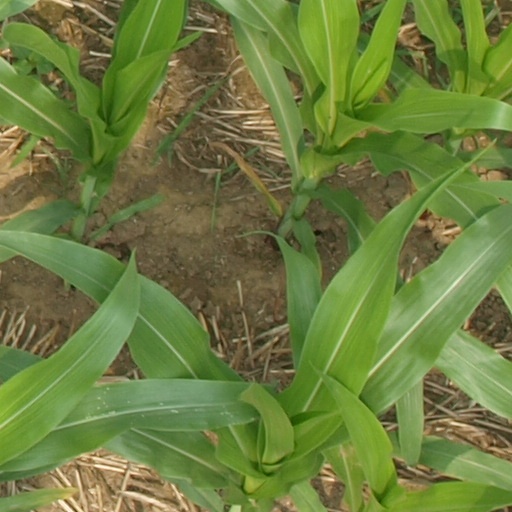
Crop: maize; corn